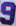
Number: 9